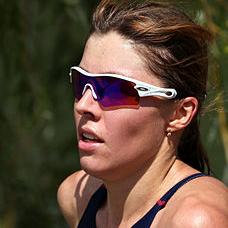
Age: 30